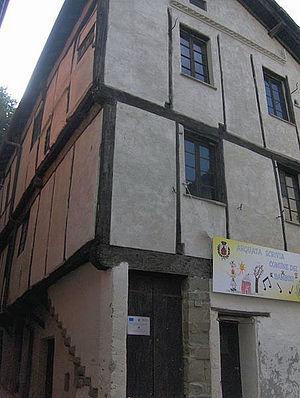
Une maison à colombages ou maison à pans de bois, ou encore maison en corondages, est une maison constituée de deux éléments principaux :